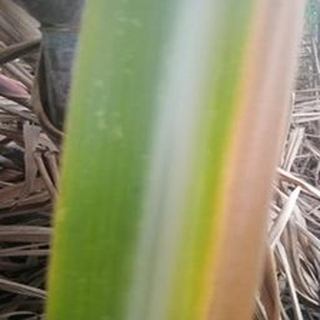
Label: sugarcane_yellow_leaf_disease